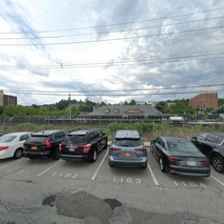
Label: streetView